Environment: real
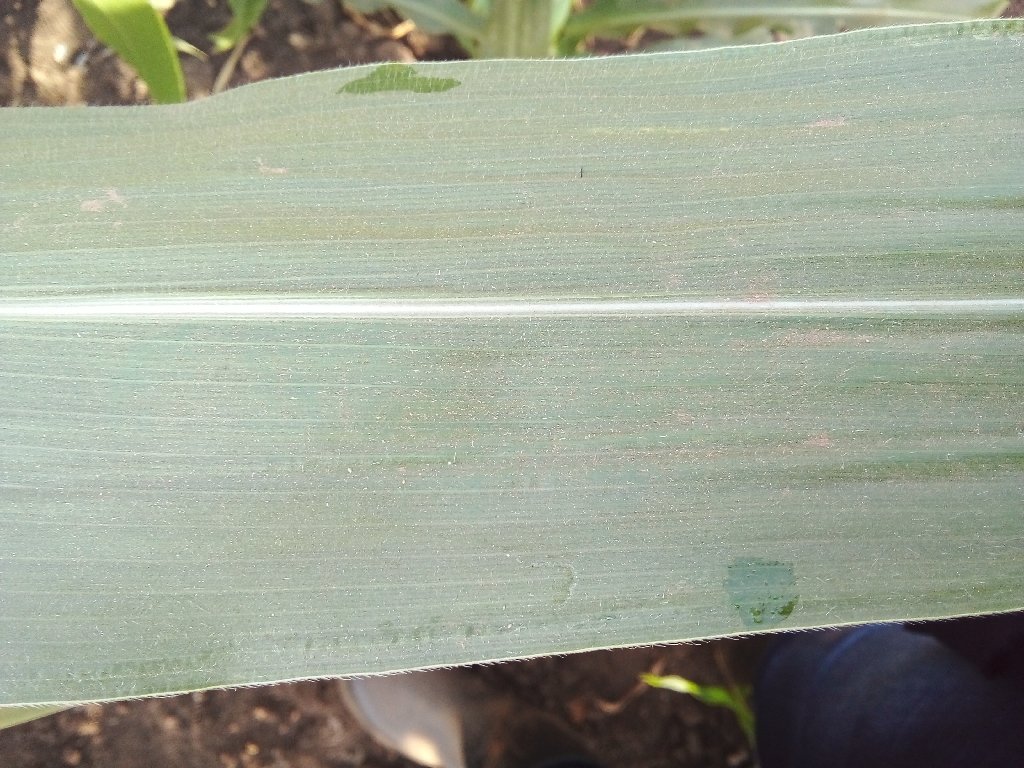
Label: healthy